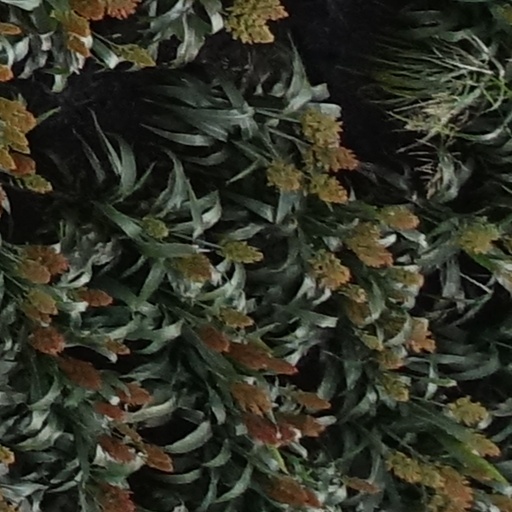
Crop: sorghum